Morton Klein

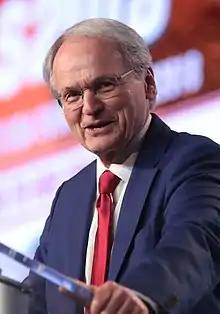
Klein in 2018

Morton A. "Mort" Klein (born 1947) is a German-born American economist, statistician, and pro-Israel activist. He is the president of the Zionist Organization of America. In 2004, he was named one of the top five Jewish leaders in the United States by "The Forward".